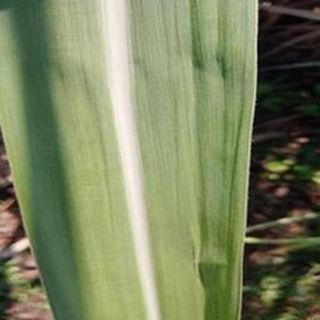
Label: healthy_sugarcane